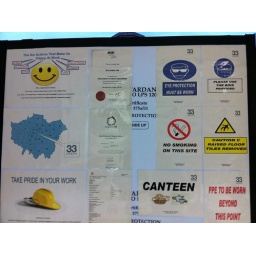
New office in the old Observer newspaper building - 2 weeks from move in date midway through a refurb